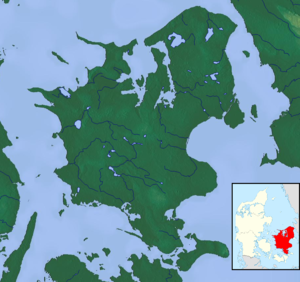
Halsskov kulfyr
Fyrets beliggenhed i Halsskov  55°20′12″N 11°7′39.6″Ø﻿ / ﻿55.33667°N 11.127667°Ø﻿ / 55.33667; 11.127667Koordinater: 55°20′12″N 11°7′39.6″Ø﻿ / ﻿55.33667°N 11.127667°Ø﻿ / 55.33667; 11.127667
Halskov kulfyr ligger i Sjælland
Halsskov kulfyr ved indsejlingen til Halsskov Havn er det eneste bevarede åbne kulfyr i Danmark. Det ældste, formentlig et vippefyr, blev bygget i 1727 af postvæsenet for at sikre sejladsen over Storebælt. Det murede anlæg, som fremstår i gult blankt murværk med fire trapper i natursten med smedejernsgelænder, så man altid kunne komme op til platformen fra læsiden blev opført 1800-01. I 1810 blev der bygget et spejlfyr ved siden af som i 1856 blev ændret til et linseapparat. Kulfyret blev frem til 1904 anvendt i tåget vejr, da lyset fra kullene sås bedre i tågen. Fyrene blev overdraget fra Postvæsenet til Fyrvæsenet i 1853. Fyrmesterbolig med en lanterne i gavlen blev opført i 1894. Fyret blev fredet i 1959 men ligger i dag på privat grund.